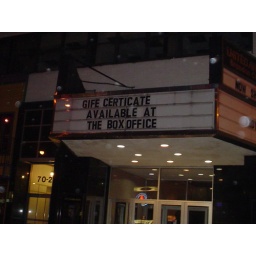
sign outside movie theater on Austin St. in Forest Hills